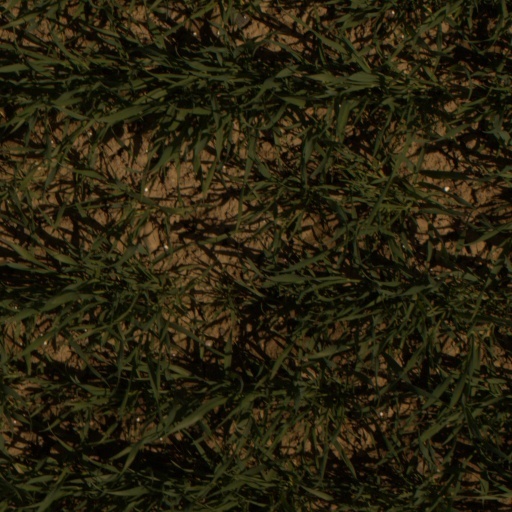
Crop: wheat